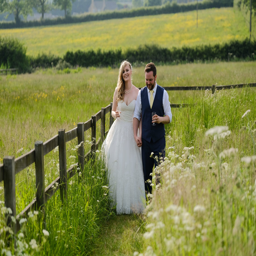
a bride and groom walking in the sun on person